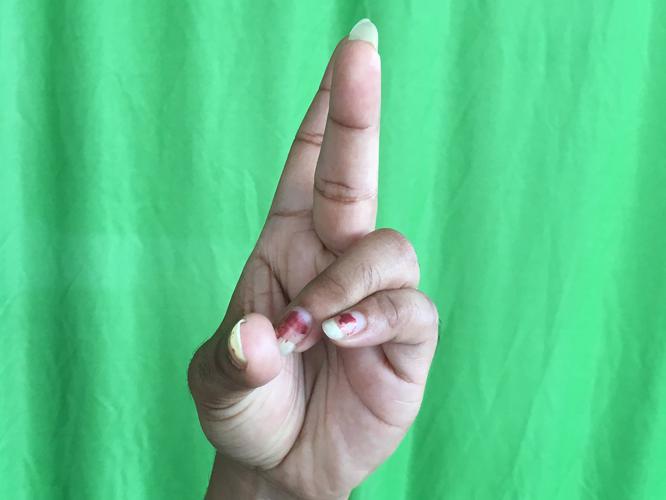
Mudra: Katrimukha
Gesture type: single_hand